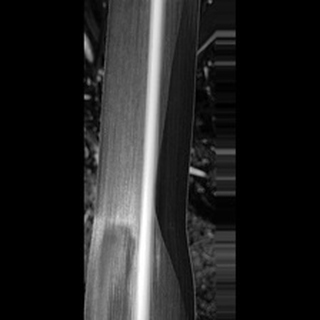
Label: healthy_sugarcane